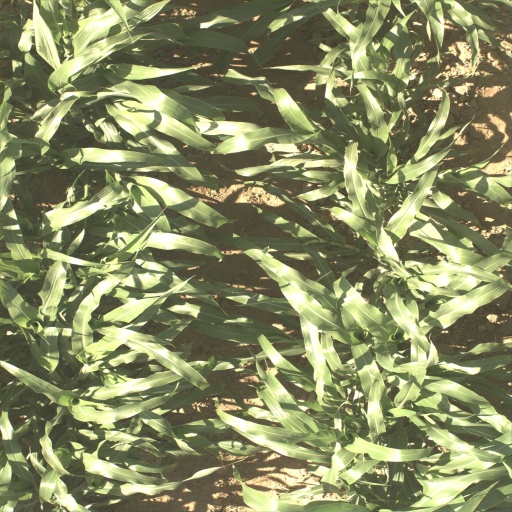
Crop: sorghum